Vulture fund

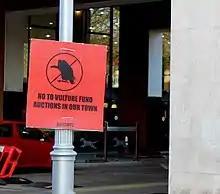
Anti-vulture fund sign in Dublin

A vulture fund is a hedge fund or private-equity fund that invests in debt considered to be very weak or in default, known as distressed debt. Investors in the fund profit by buying debt at a discounted price on a secondary market and then using numerous methods to sell the debt for more than the purchasing price. Debtors include companies, countries, and individuals.